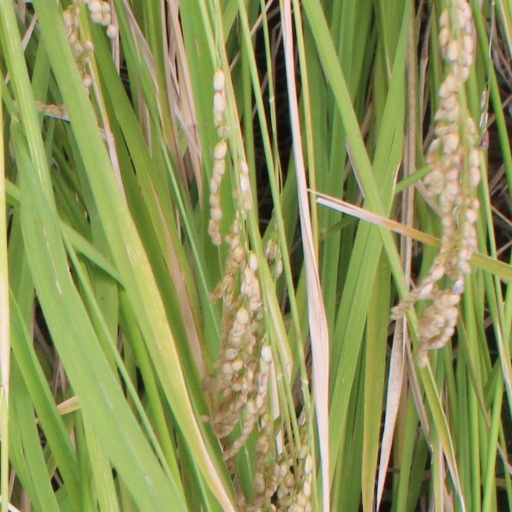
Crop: rice